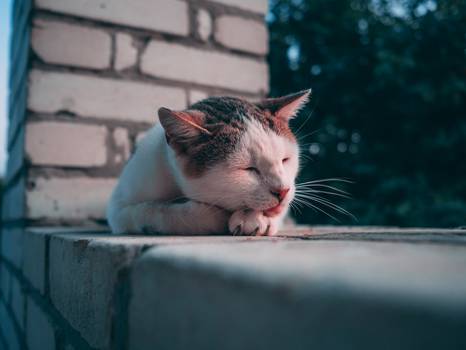
Label: No Watermark